Japanese submarine I-29

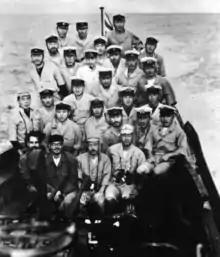
Netaji Subhas Chandra Bose, Second left, first line and his adjutant, Abid Hasan far left with the members of crew of "I-29" after the exchange with "U-180" (April 28, 1943)

"I-29" was completed on 27 February 1942, a few months after Japan's entry into WW2. After a series of training missions, "I-29" departed Japan later that April in support of the Indian Ocean raid for her first operational mission, but did not manage to engage in combat before returning to Japan. On the 18th, "I-29" attempted to track down the American aircraft carriers responsible for the Doolittle raid, but again did not see action. In May, "I-29" supported the invasion of Port Moresby, where on the 14th she spotted the battleship HMS "Warspite", but failed to engage in time.